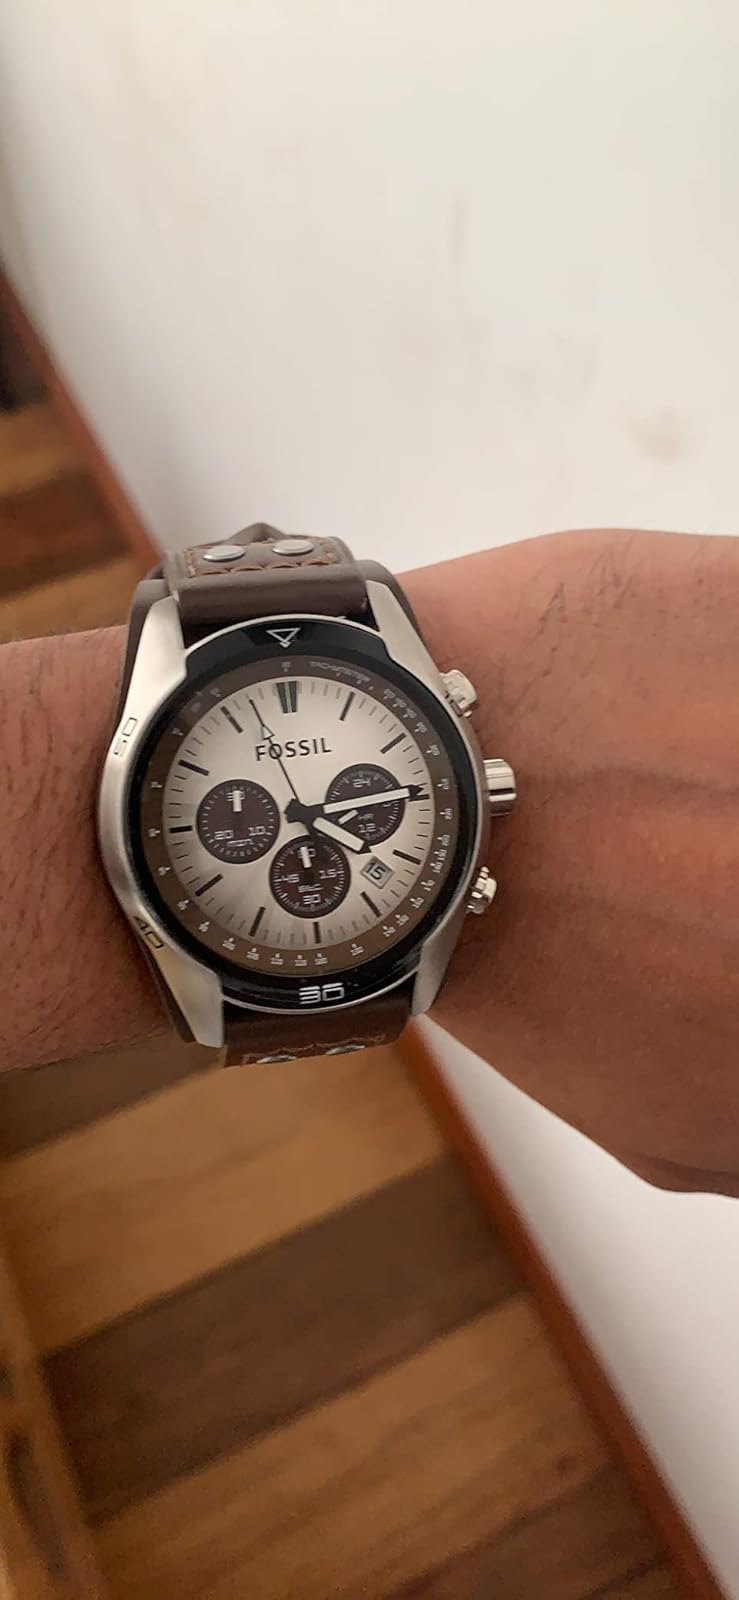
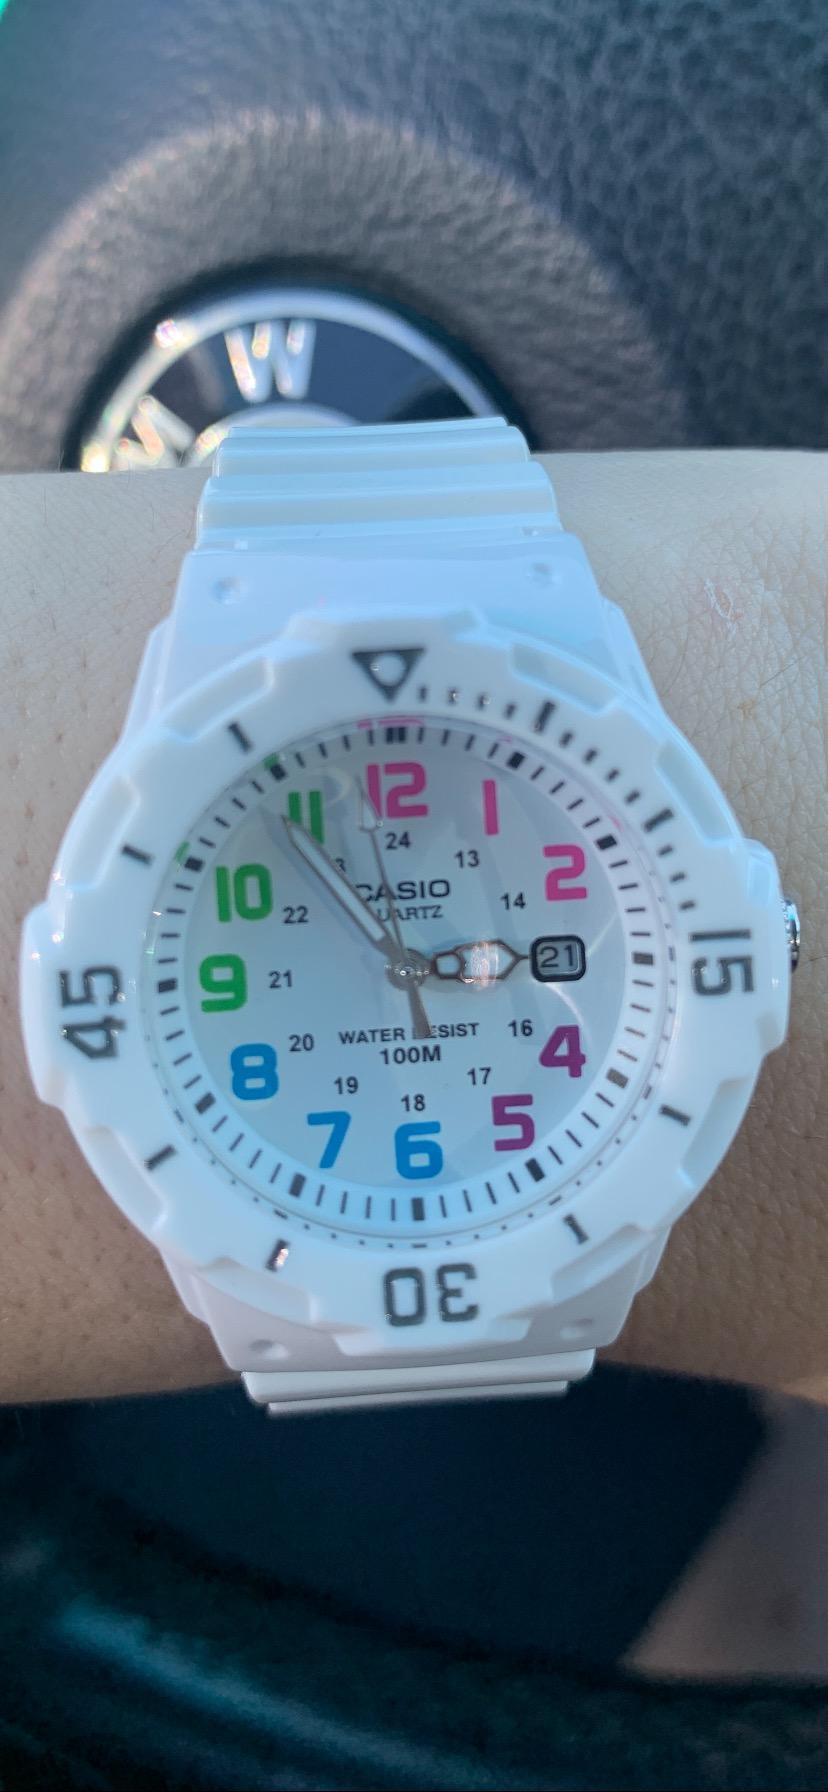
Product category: accessories_watch
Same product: no